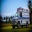
Label: ambulance